List of Thor DM-18 launches

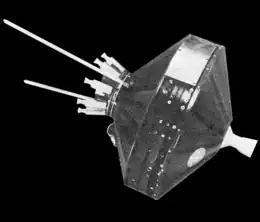
Thor DM-18 with Pioneer 1 at Cape Canaveral in Florida

Thor was a US space launch vehicle derived from the PGM-17 Thor intermediate-range ballistic missile. The Thor rocket was the first member of the Delta rocket family of space launch vehicles.